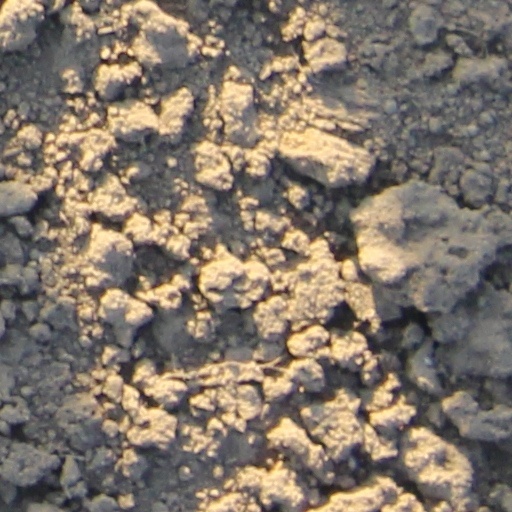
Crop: wheat